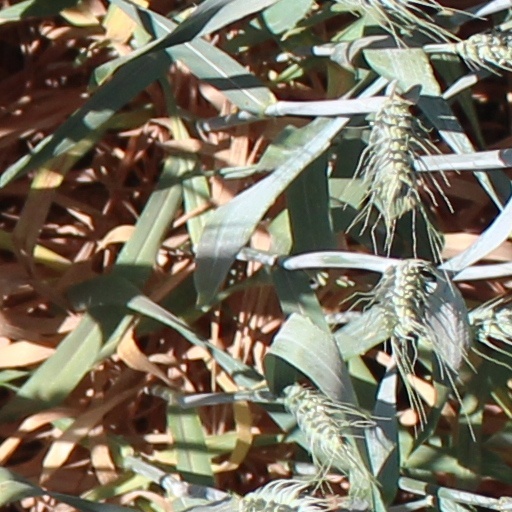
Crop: wheat